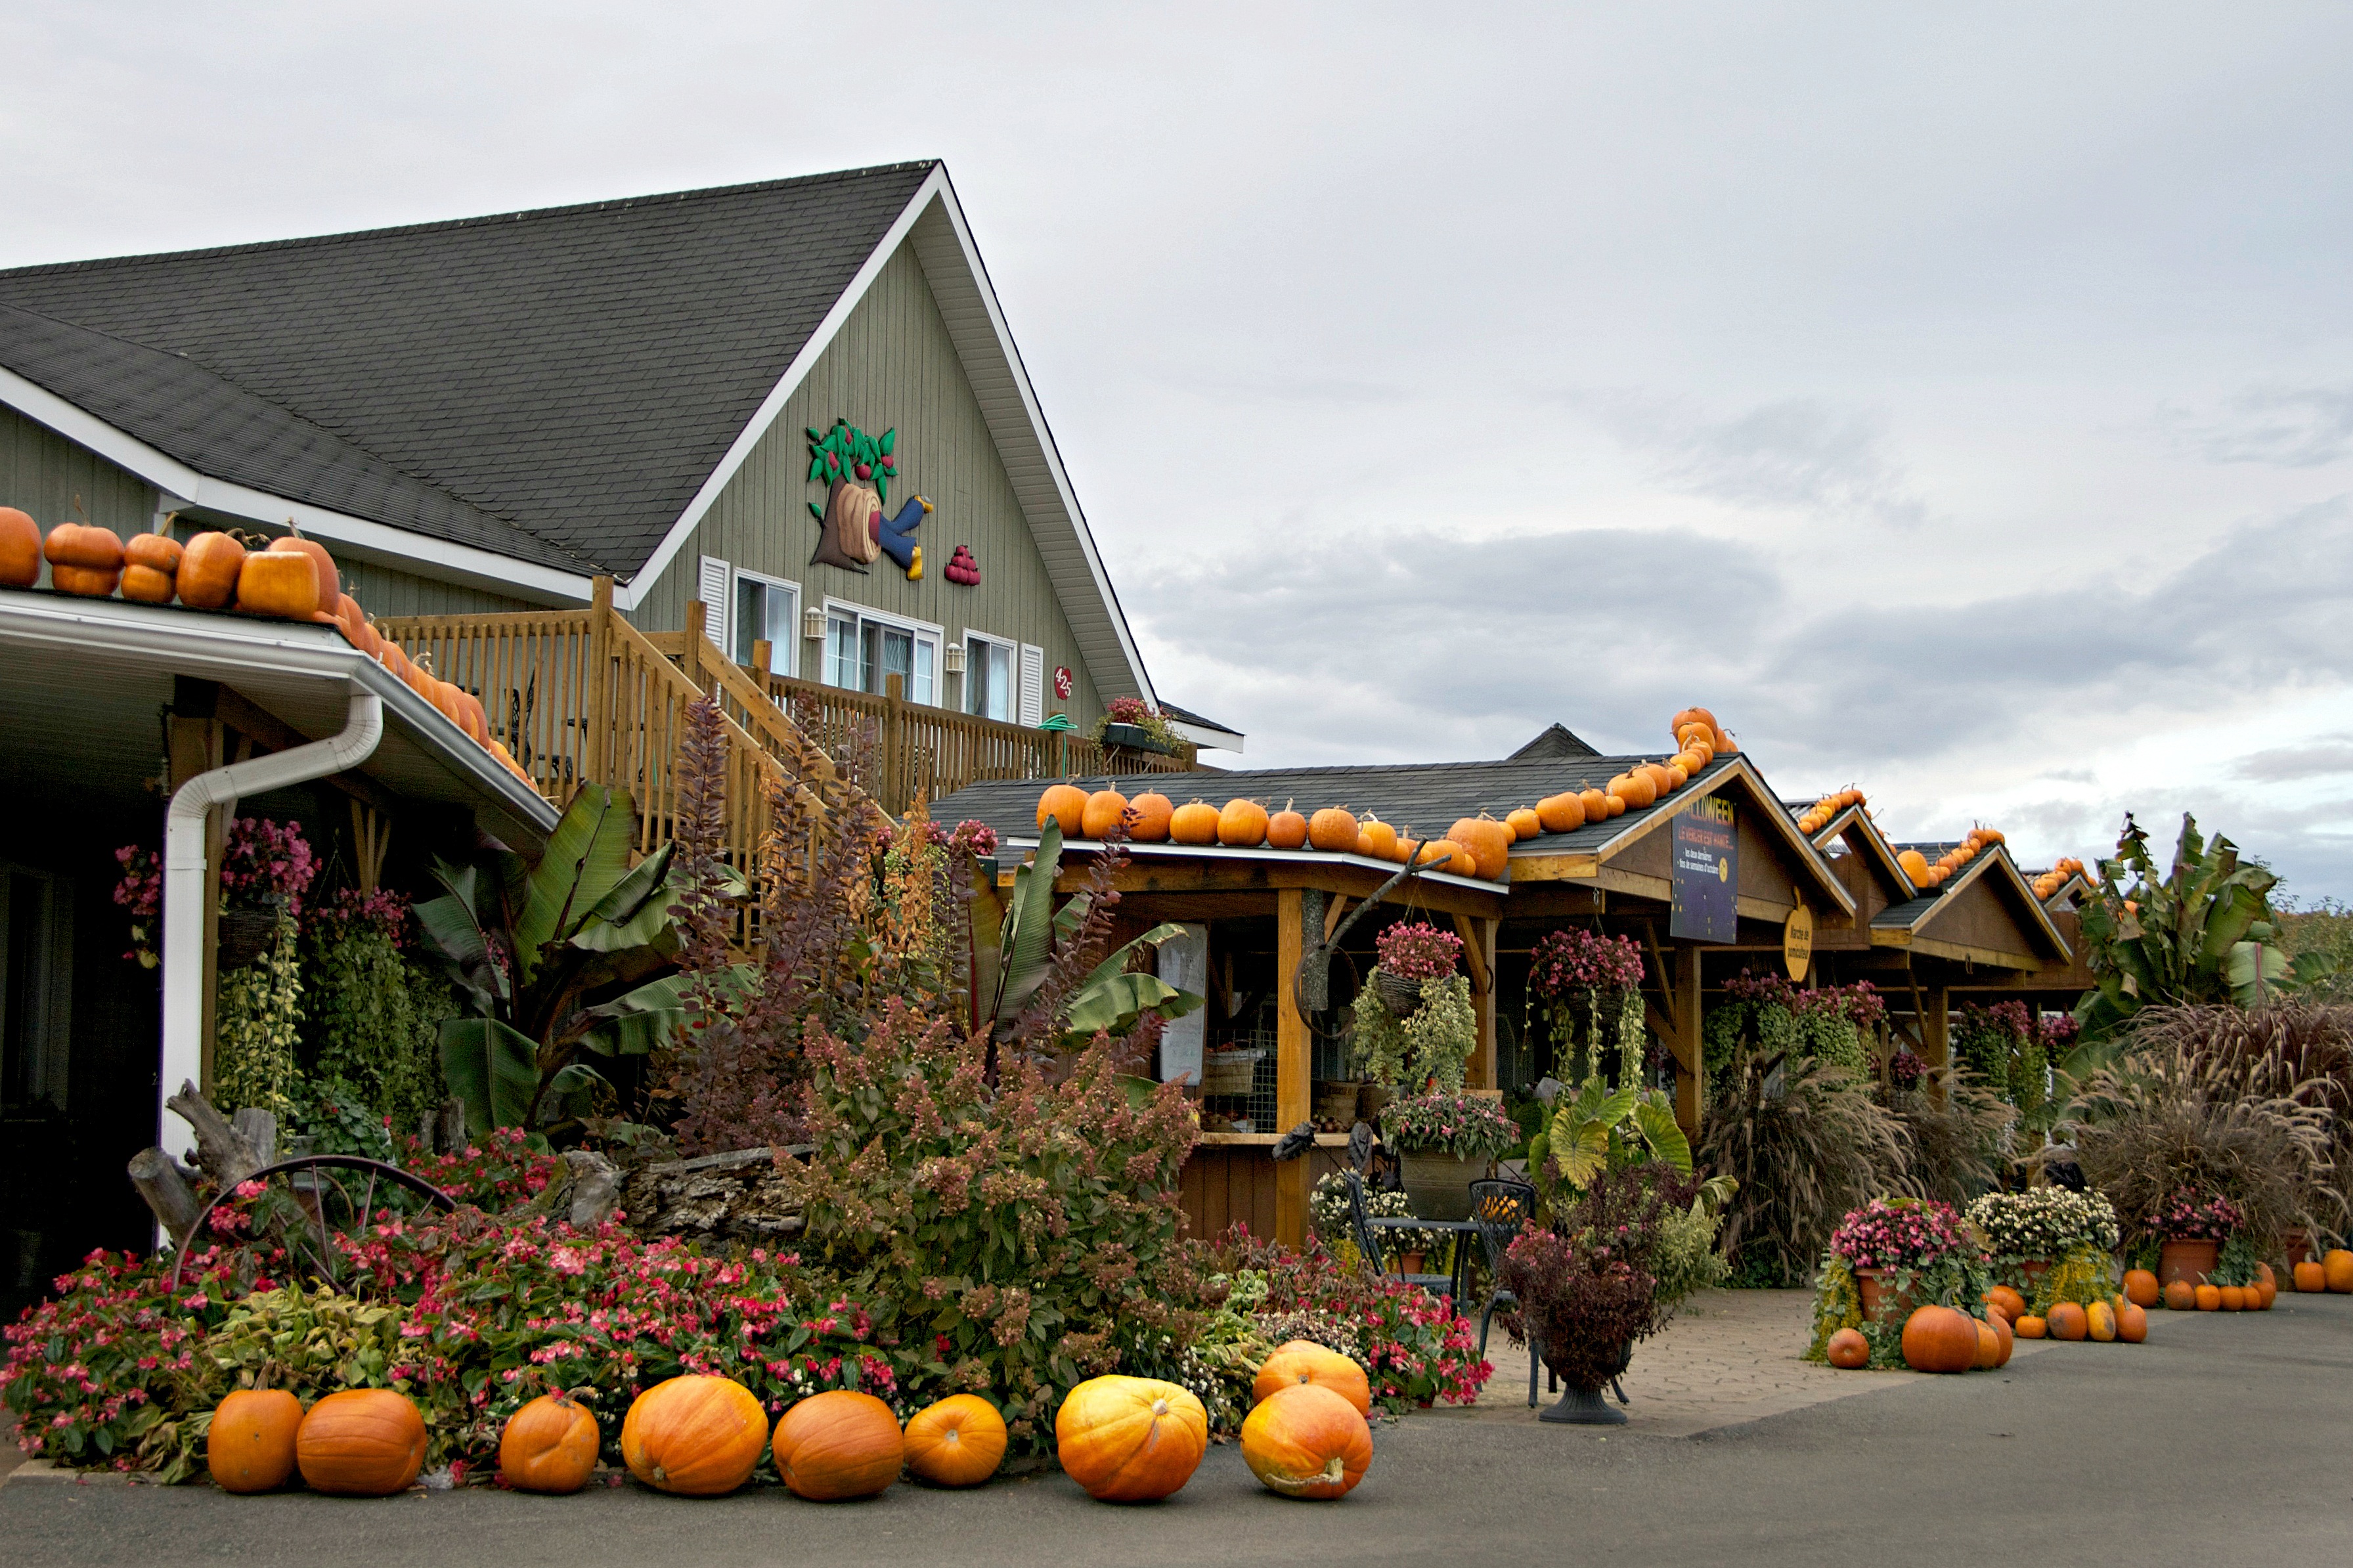
house, fall, flower, home, vacation, decoration, halloween, resort, pumpkins